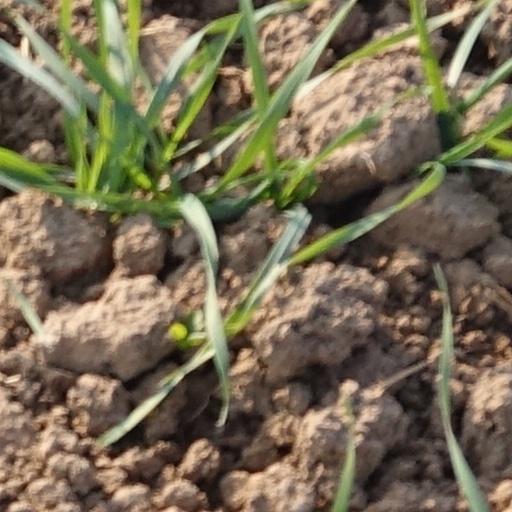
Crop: wheat